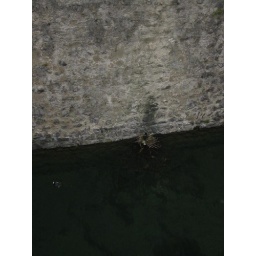
Little ducks making a nest right next to the castle wall in the &amp;quot;moat&amp;quot; although the castle is actually pretty much in the lake.